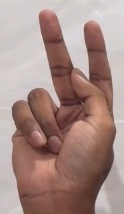
ASL sign: K